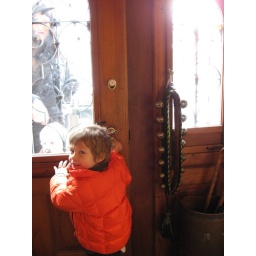
Peer playing with the door of our hotel. There is a necklace for the horses just beside him.